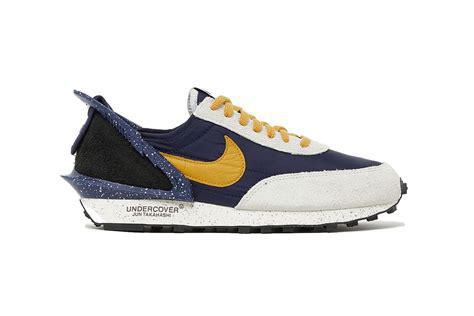
Brand: Nike
Model: Undercover